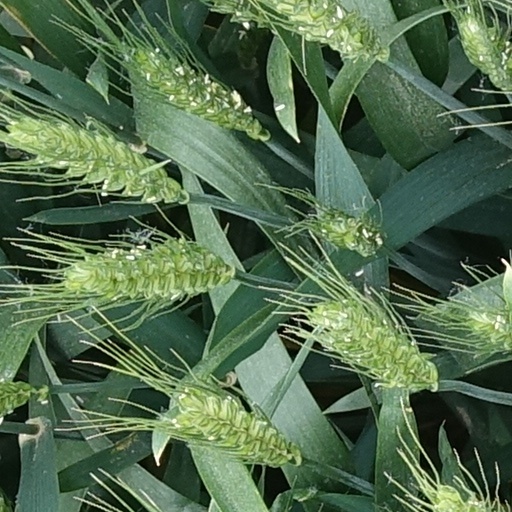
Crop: wheat